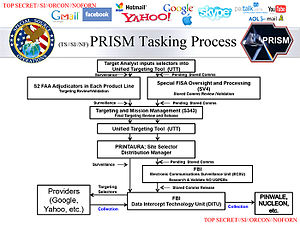
PRISM
PRISM er et amerikansk overvågningsprogram afsløret af whistle-bloweren Edward Snowden i 2013.